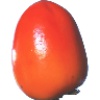
Label: Kaki 1